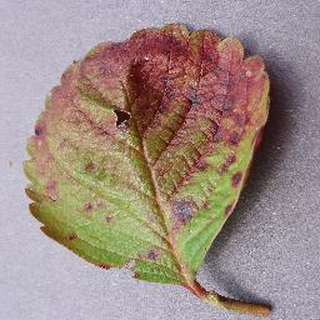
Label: strawberry_leaf_scorch